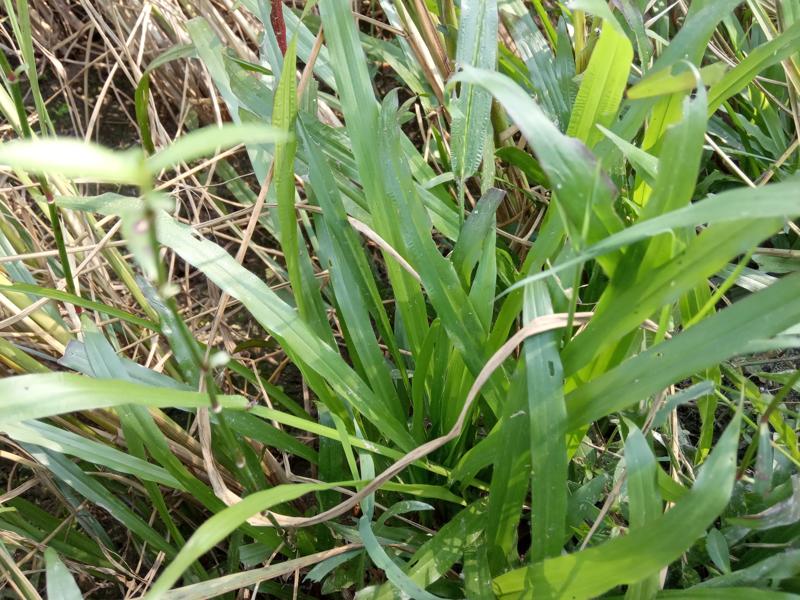
Weed species: Paspalum scrobiculatum